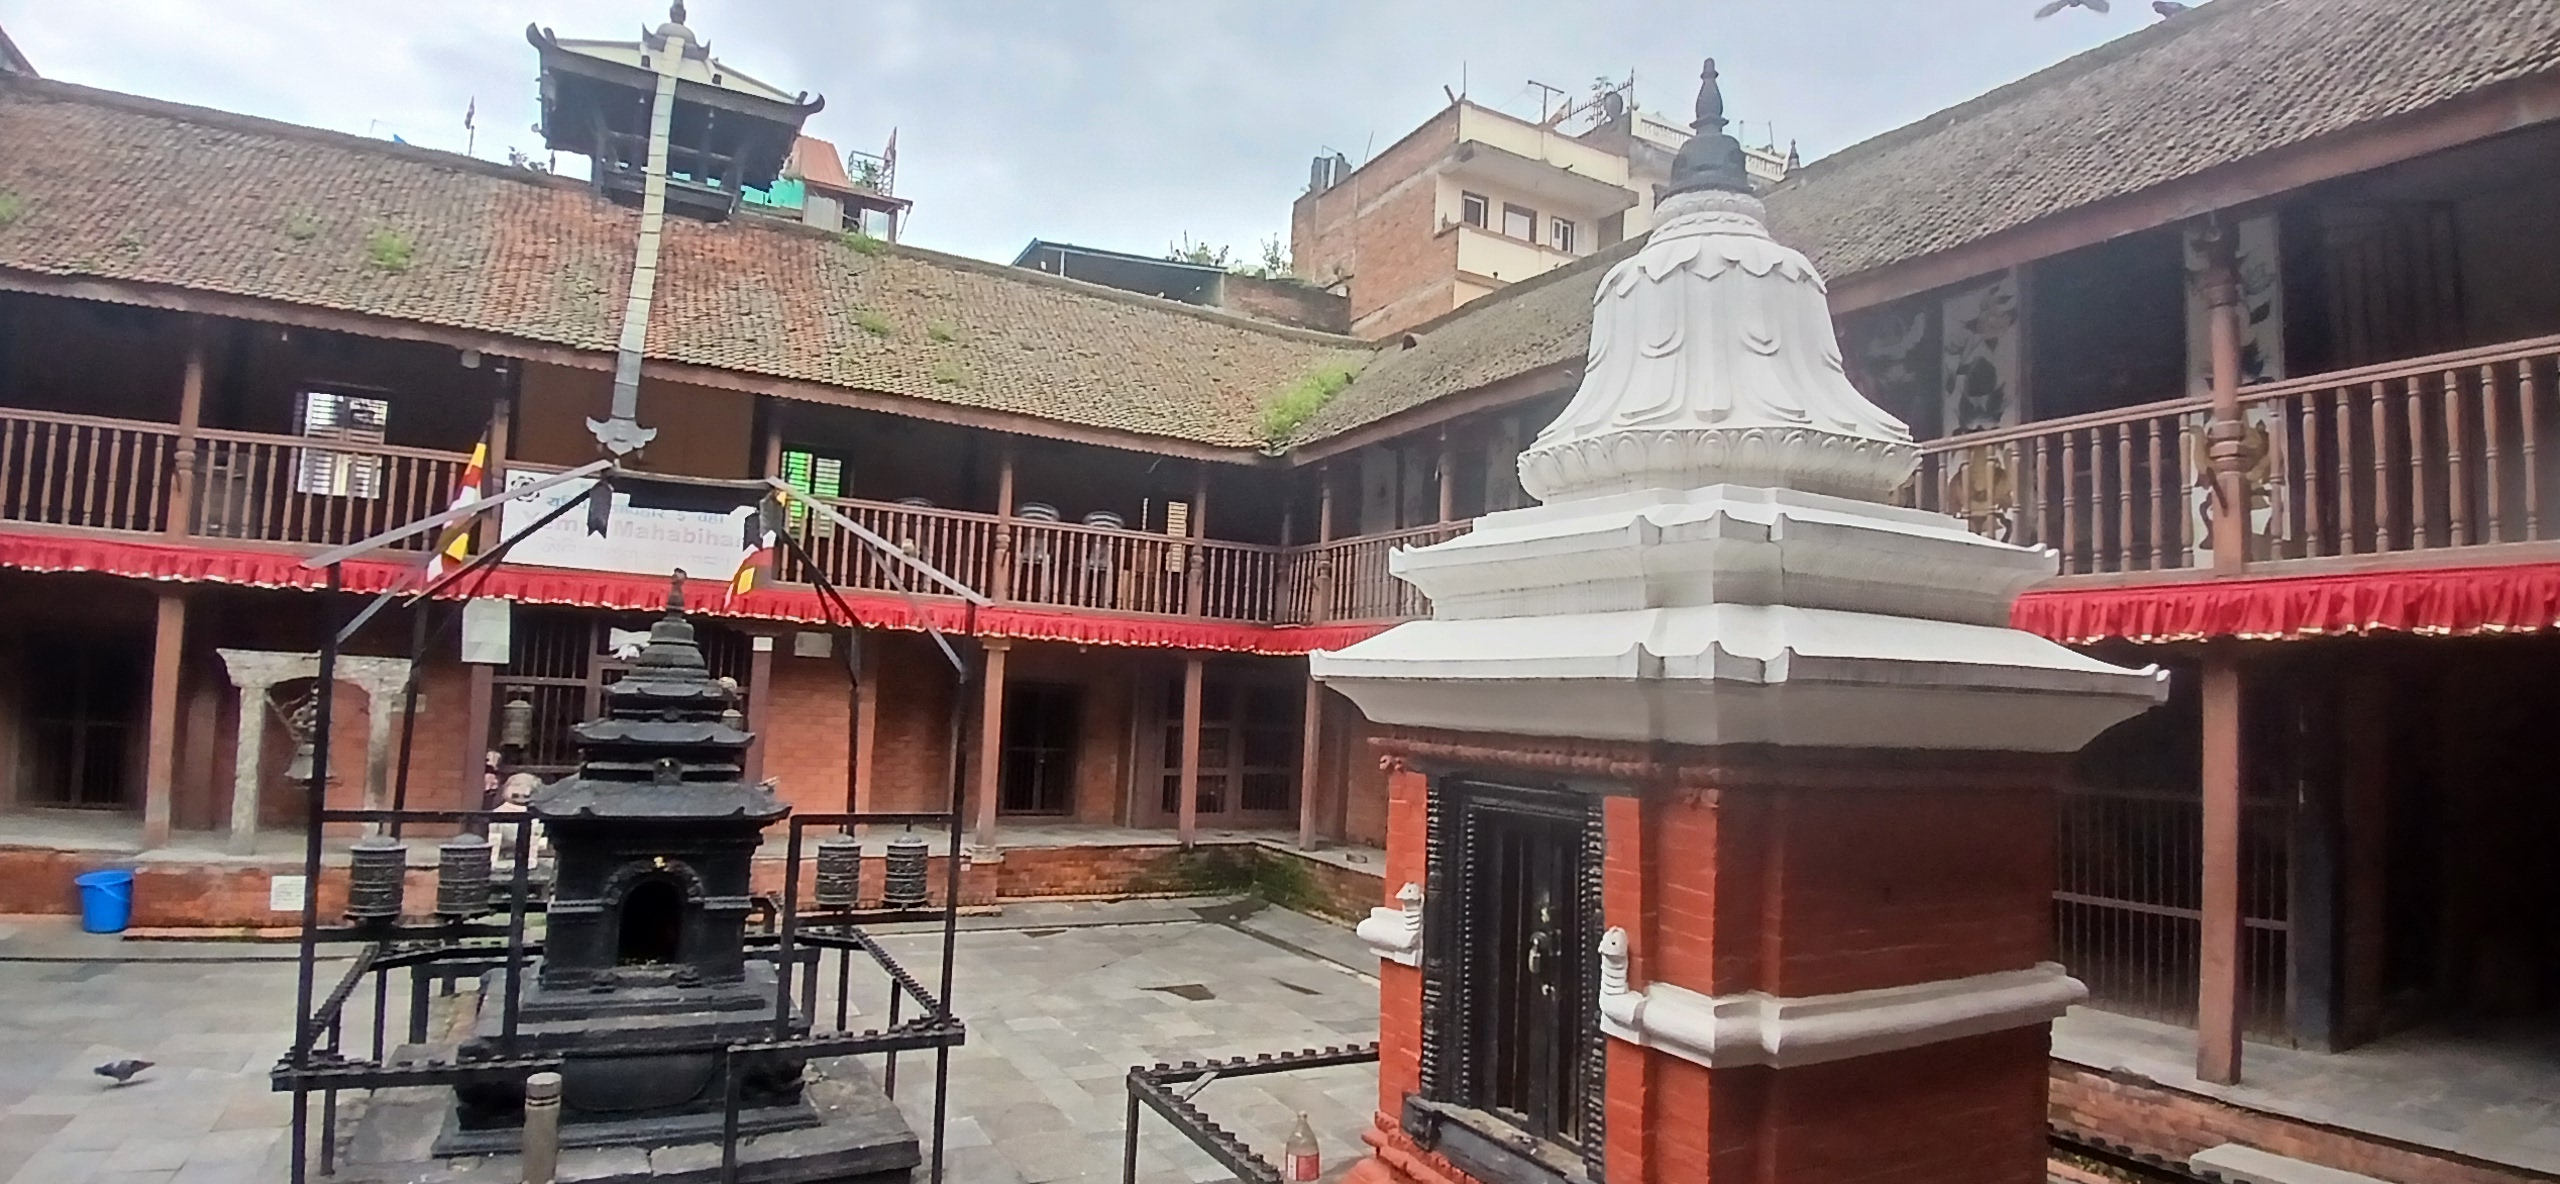
Heritage site: Yampi_Mahabihar